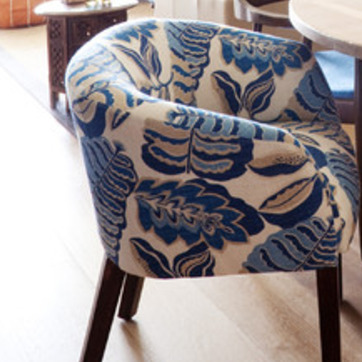
Material: fabric